Small nucleolar RNA Me28S-Gm3113

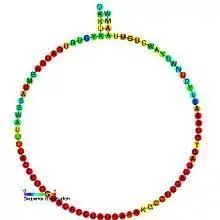
Predicted secondary structure and sequence conservation of snoMe28S-Gm3113

In molecular biology, Small nucleolar RNA Me28S-Gm3113 is a non-coding RNA (ncRNA) molecule that functions in the modification of other small nuclear RNAs (snRNAs). This type of modifying RNA is usually located in the nucleolus of the eukaryotic cell, which is a major site of snRNA biogenesis. It is known as a small nucleolar RNA (snoRNA) and is also often referred to as a guide RNA.